Karl Christian Friedrich Krause

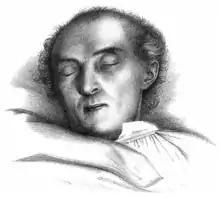
Karl Christian Friedrich Krause, lithograph by Heinrich Dragendorff, published in "Die reine d.i. allgemeine Lebenlehre und Philosophie der Geschichte" (Göttingen, 1843)

Karl Christian Friedrich Krause (6 May 1781 – 27 September 1832) was a German philosopher whose doctrines became known as Krausism. Krausism, when considered in its totality as a complete, stand-alone philosophical system, had only a small following in Germany, France, and Belgium, in contradistinction to certain other philosophical systems (such as Hegelianism) that had a much larger following in Europe at that time. However, Krausism became very popular and influential in Restoration Spain not as a complete, comprehensive philosophical system "per se", but as a broad cultural movement. In Spain, Krausism was known as "Krausismo", and Krausists were known as "Krausistas". Outside of Spain, the Spanish Krausist cultural movement was referred to as Spanish Krausism.